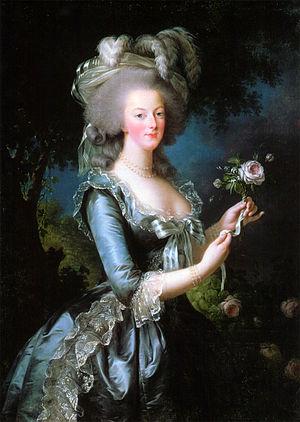
À la cour de Versailles, l'étiquette s'imposait. Toute rencontre s'assujettissait à des codes et des préséances. Le roi Louis XIV les respectait et veillait à ce que son entourage l'imite. Dans le petit univers du château, chacun cherchait à augmenter ses prérogatives en veillant à ce qu'aucun autre ne s'élève au-dessus des siennes, on s'épiait et se jalousait.
Eliza Hancock, devenue Eliza de Feuillide après son premier mariage, puis Eliza Austen après son second mariage, née le 22 décembre 1761 à Calcutta et morte le 25 avril 1813, est la cousine germaine de la romancière anglaise Jane Austen.
Marie-Antoinette de Habsbourg-Lorraine, née le 2 novembre 1755 à Vienne en Autriche et morte guillotinée le 16 octobre 1793 sur la place de la Révolution à Paris, est reine de France et de Navarre de 1774 à 1791, puis reine des Français de 1791 à 1792. Elle est la dernière reine de l’Ancien Régime.